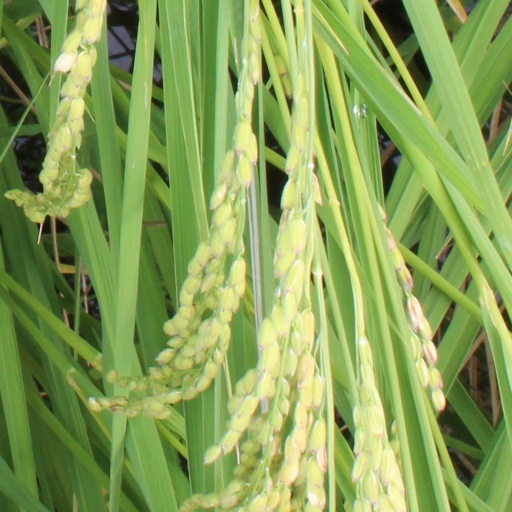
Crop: rice